Canyon Climber

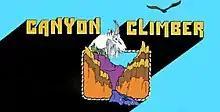

Canyon Climber is a platform game designed by Steve Bjork and James Garon for the TRS-80 Color Computer and published by Tandy Corporation in 1982. Ports to the Atari 8-bit computers by Tim Ferris and Apple II by Brian Mountford were published by Datasoft. NEC released a version for the PC-6001. The three levels in "Canyon Climber" have American Southwest themes and do not scroll. Two levels are direct analogs of those in "Donkey Kong". The box art is by Scott Ross.